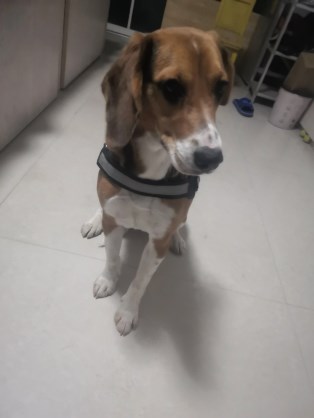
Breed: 276-n000113-beagle